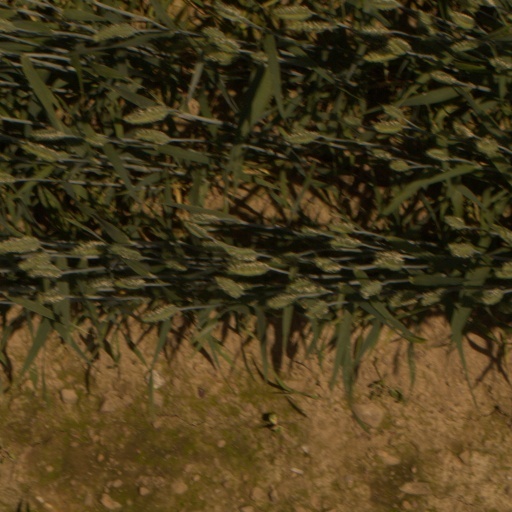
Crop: wheat